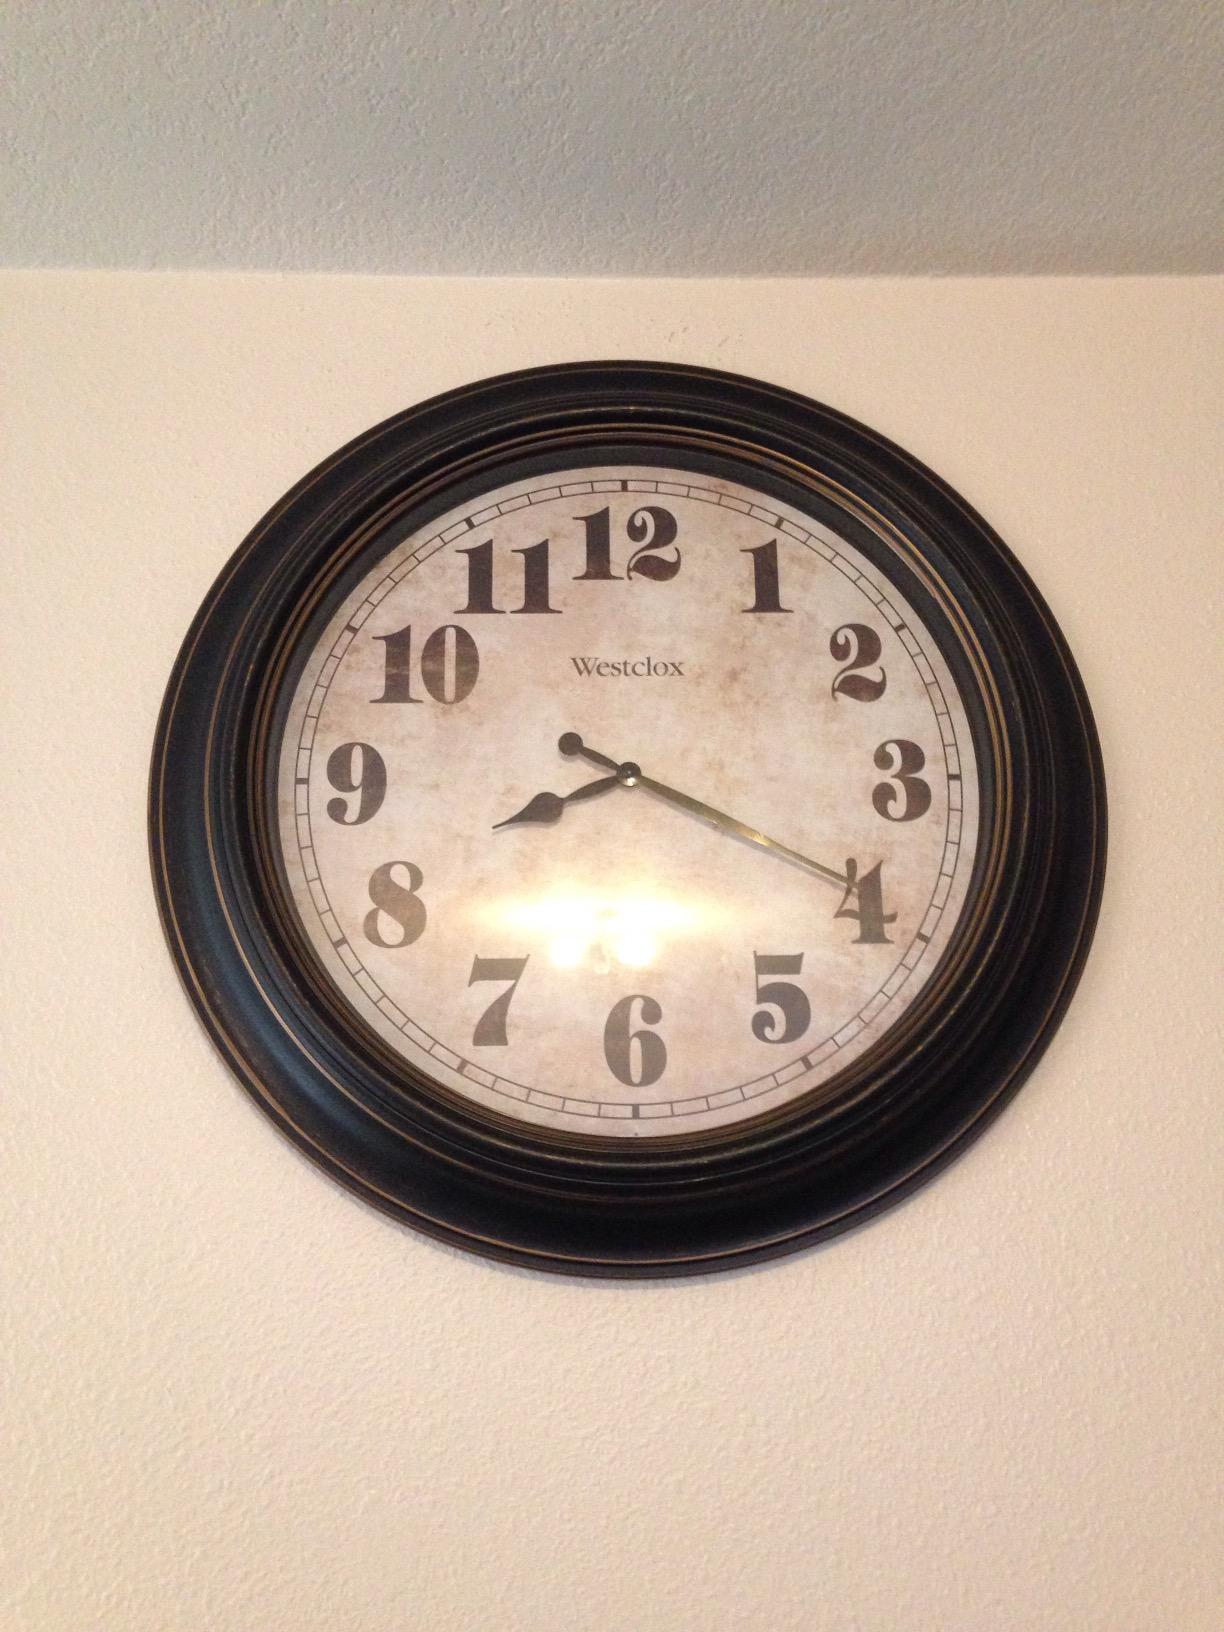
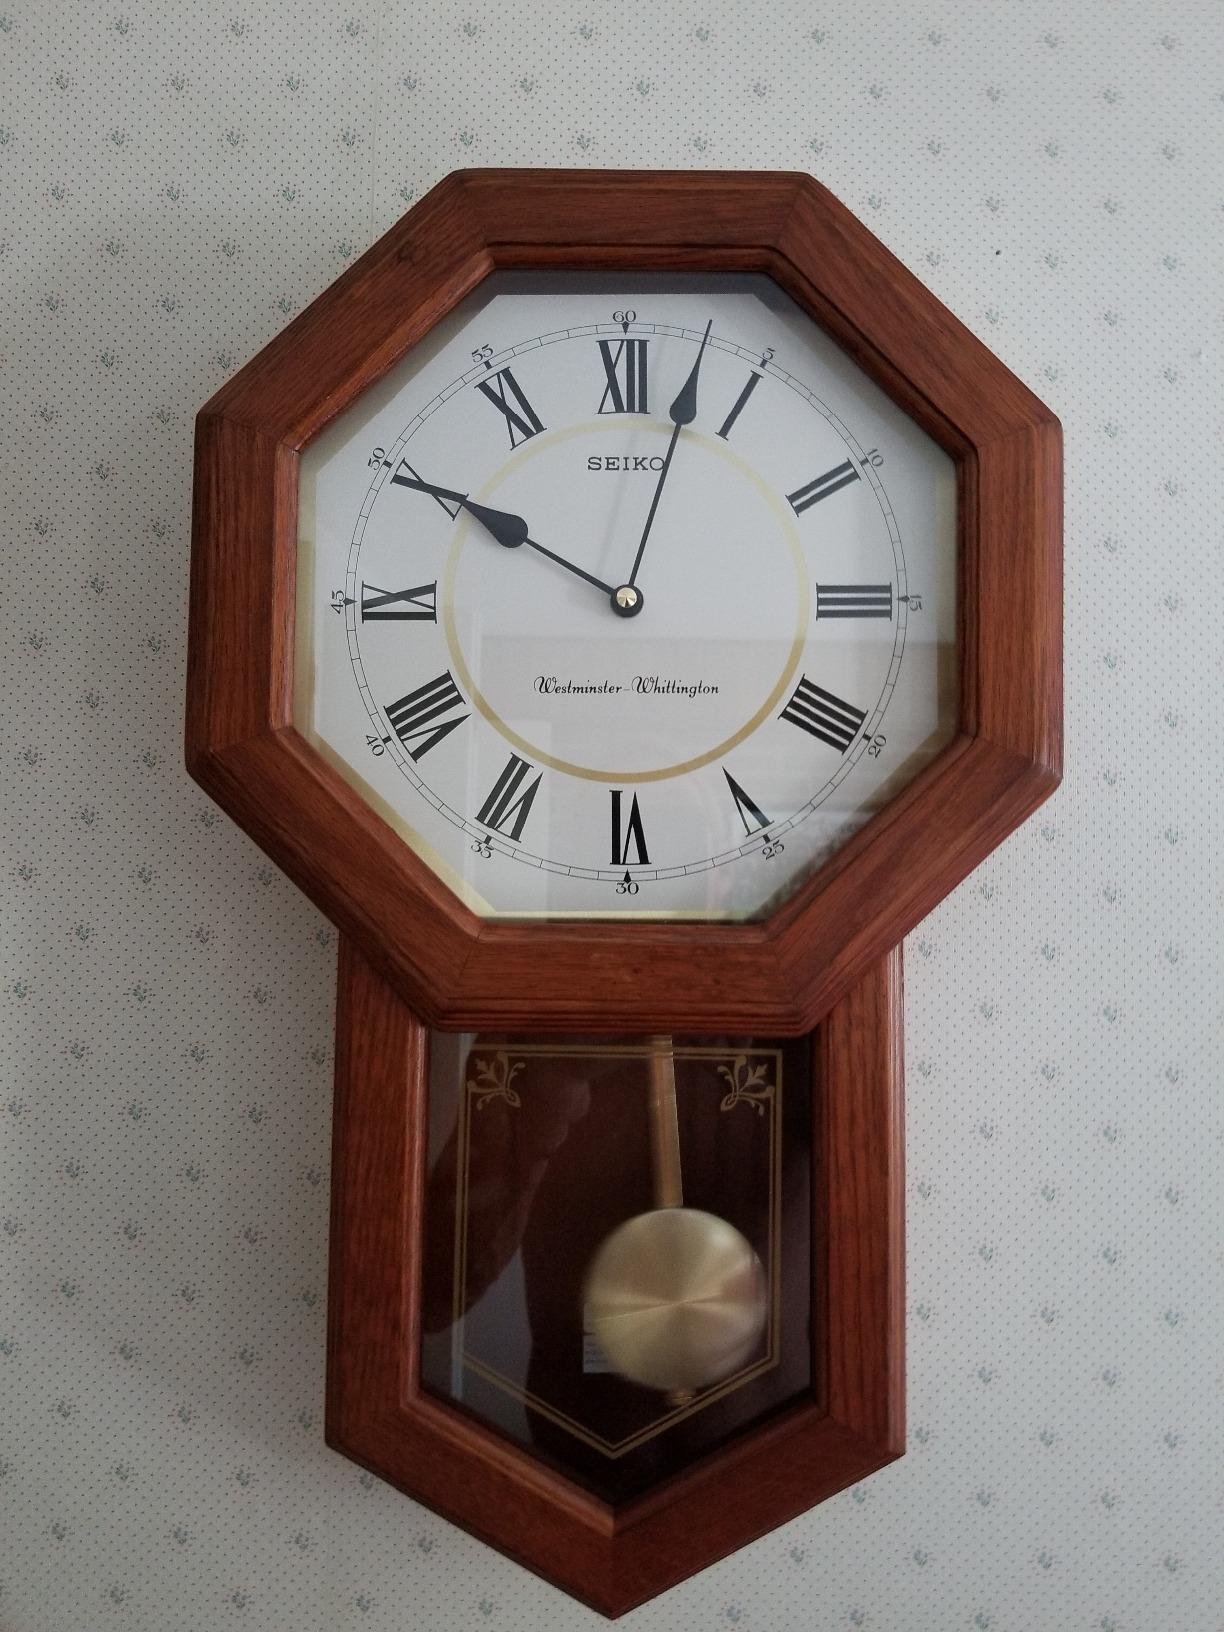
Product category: clock
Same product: no